1944 Baseball Hall of Fame balloting

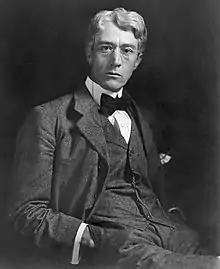
Kenesaw Mountain Landis, 1944 inductee

There was no regular election in 1944 to select inductees to the Baseball Hall of Fame. In 1939, the Baseball Writers' Association of America (BBWAA) had moved to hold elections every three years rather than annually, and the next scheduled election was to be in 1945. In addition, the four-member Old-Timers Committee formed in late 1939 to select deserving individuals from the 19th century had still never met for that purpose, and criticism of the lack of honorees from that period was increasing.